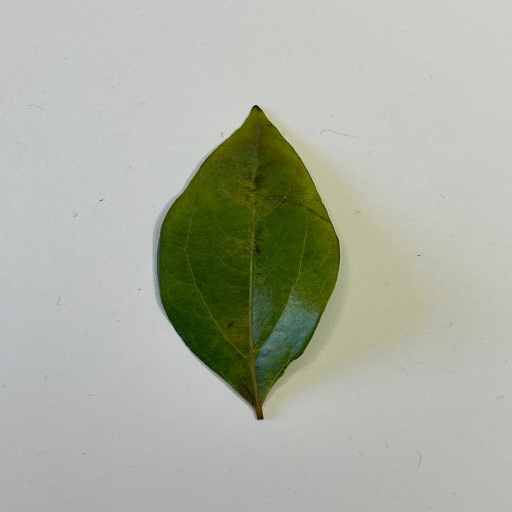
Species: Camphor
Leaf condition: Bacterial Spot